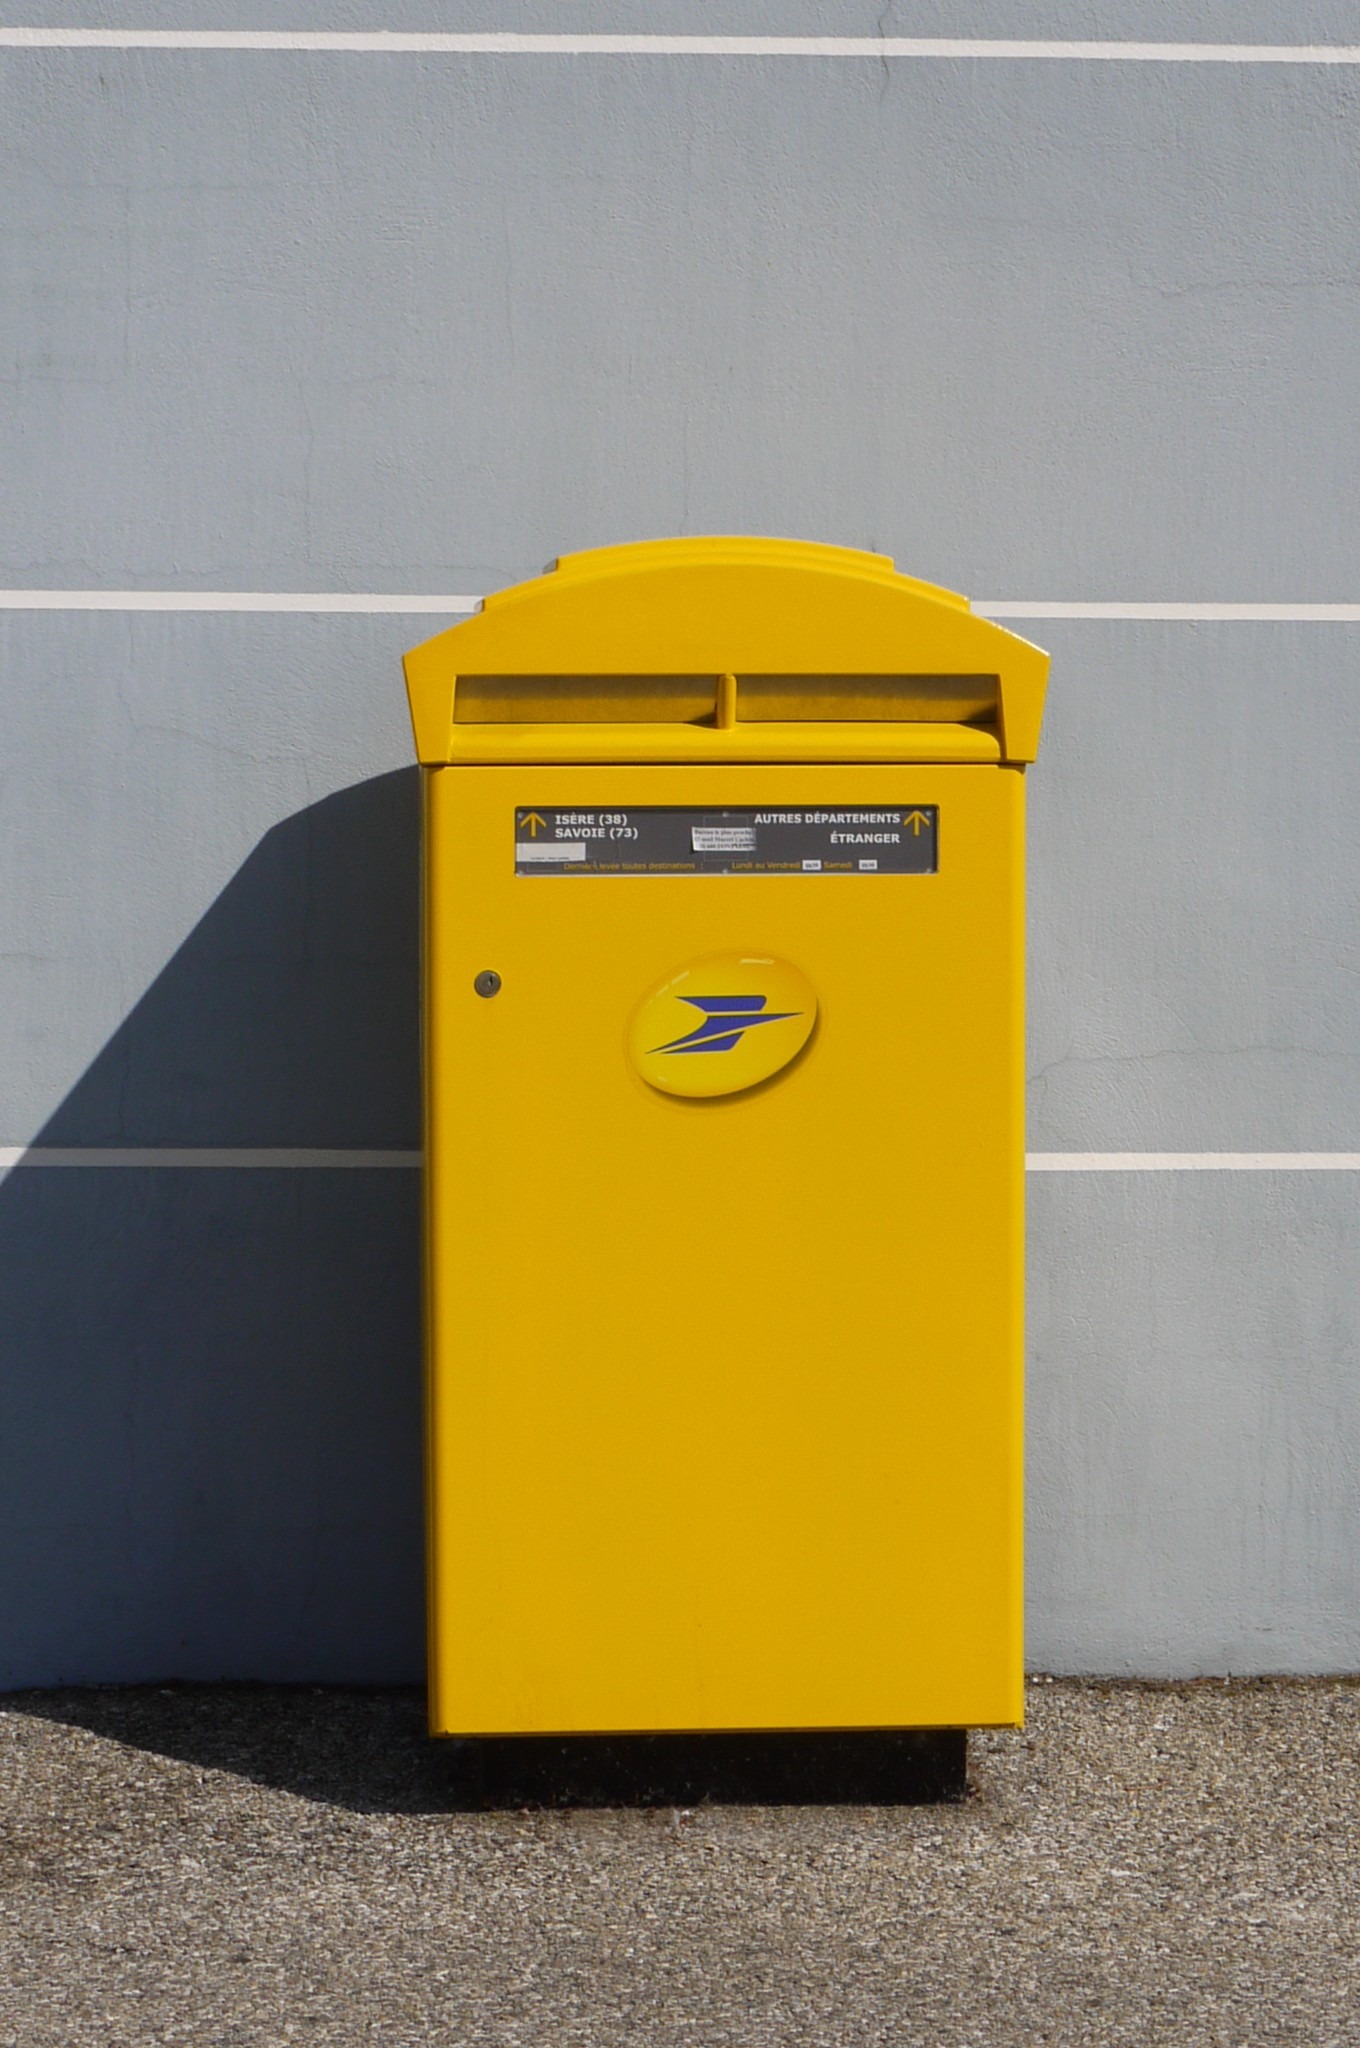
writing, open, letter, stamp, communication, yellow, paper, mailbox, package, envelope, product, mail, letter box, container, message, postal, postcard, postbox, information, shipping, contact, service, traditional, letterbox, delivery, incoming, postage, address, send, correspondence, deliver, newsletter, product design, post box, receive, waste containment, recipient, inbox, french post